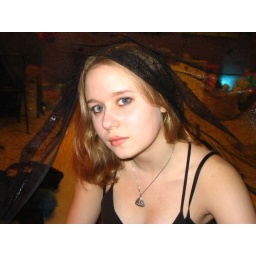
In Emma's room, being slightly goth under her spider webbing bed curtain thinger.